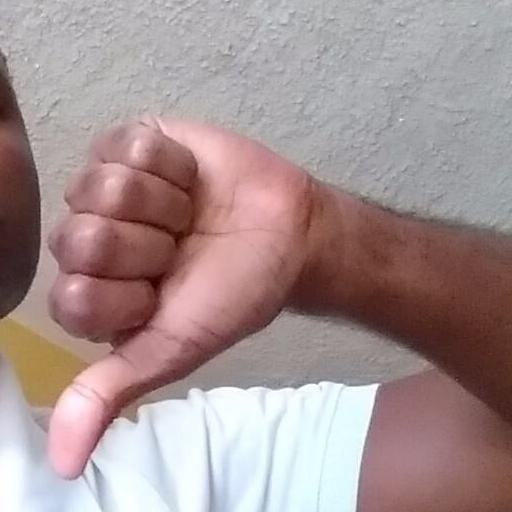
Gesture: dislike